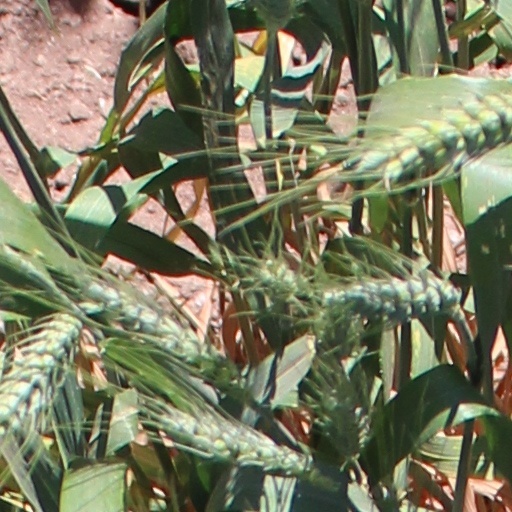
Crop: wheat